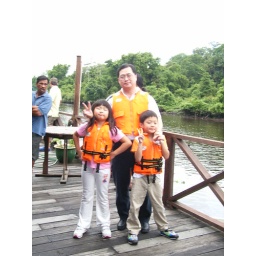
To see monkey by seating boat Malaysia